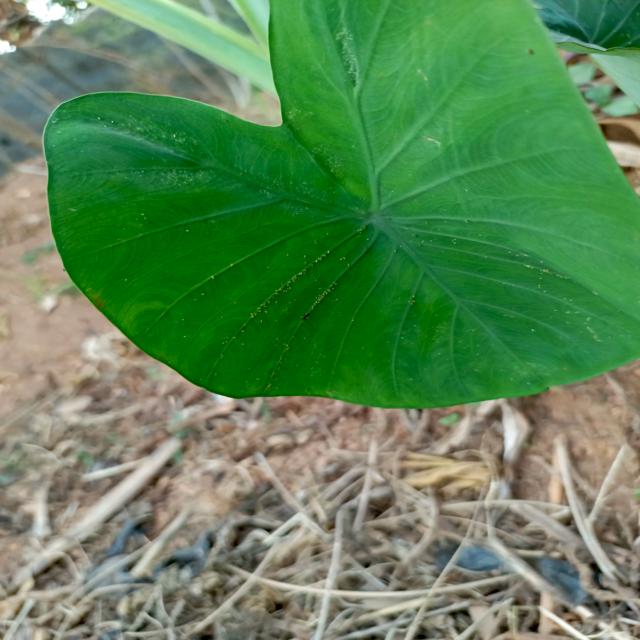
Label: Healthy